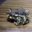
Label: frog